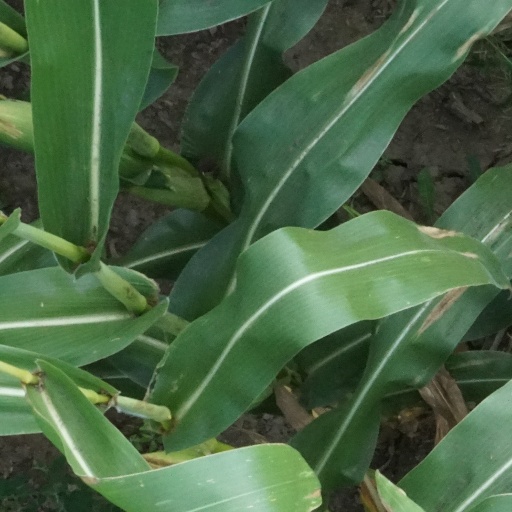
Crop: maize; corn